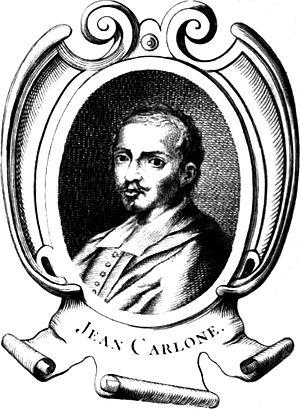
Giovanni Bernardo Carlone, né à Gênes en 1584 et mort à Milan en 1631, est un peintre baroque italien de l’école génoise.